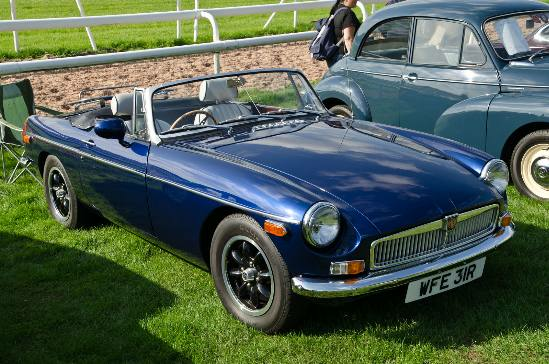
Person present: Yes